Kanyakumari district

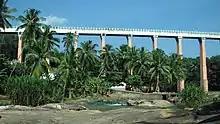
Mathur Aqueduct

The Thiruvalluvar Statue, or the Valluvar Statue, is a stone sculpture of the Tamil poet and philosopher Valluvar, author of the Tirukkural, an ancient Tamil work on Dharma and morality. It is located atop a small island near the town of Kanniyakumari on the southernmost point of the Indian peninsula on the Coromandel Coast, where two seas (the Bay of Bengal and the Arabian Sea) and an ocean (the Indian Ocean) meet. The statue was sculpted by the Indian sculptor V. Ganapati Sthapati, who also created the Iraivan Temple, and was unveiled on the millennium day of 1 January 2000 by the then Chief Minister M. Karunanidhi. It is currently the 25th tallest statue in India.